Åsane (municipality)

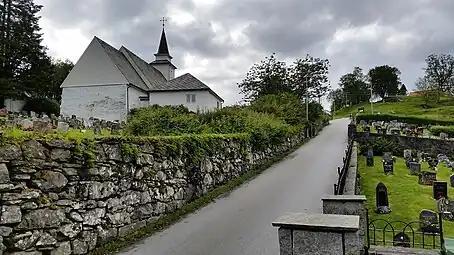
View of the Old Åsane Church

The large parish of Hammer existed for many centuries and within the parish existed the annex of "Aasene". On 1 January 1904, the annex of Aasene (population: 1,625) was separated from the rest of Hammer to become a separate municipality. The original municipality included the northern part of the Bergen Peninsula, except for the coastal areas along the Salhusfjorden and Sørfjorden. On 1 July 1914, most of the northern coastal part of the Bergen peninsula (population: 644) was transferred to Aasene (except for the far northern tip around Tellevik). On 1 July 1938, the far northern tip of the Bergen peninsula around the villages of Tellevik and Hordvik were transferred from Hamre municipality to Åsane.